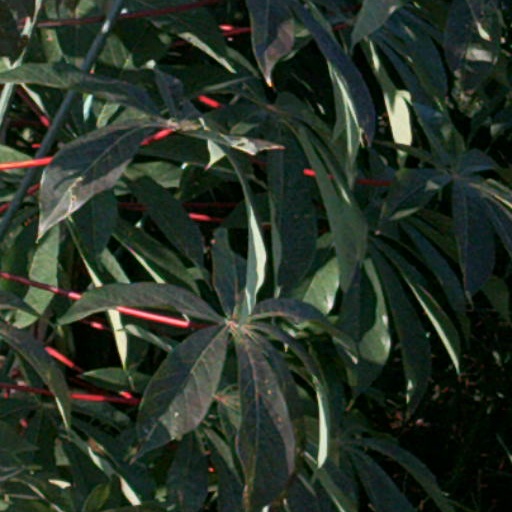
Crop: cassava